King in Council (Sweden)

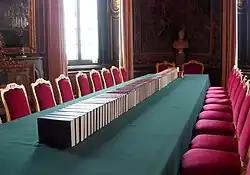
The Council Room at Stockholm Palace in 2011

King in Council, or Royal Majesty, (most formally "Konungen i Statsrådet", but a term for it most often used in legal documents was Kunglig Majestät or short form Kungl.Maj:t or K.M:t. in Swedish) was a term of constitutional importance that was used in Sweden before 1975 when the 1974 Instrument of Government came into force.